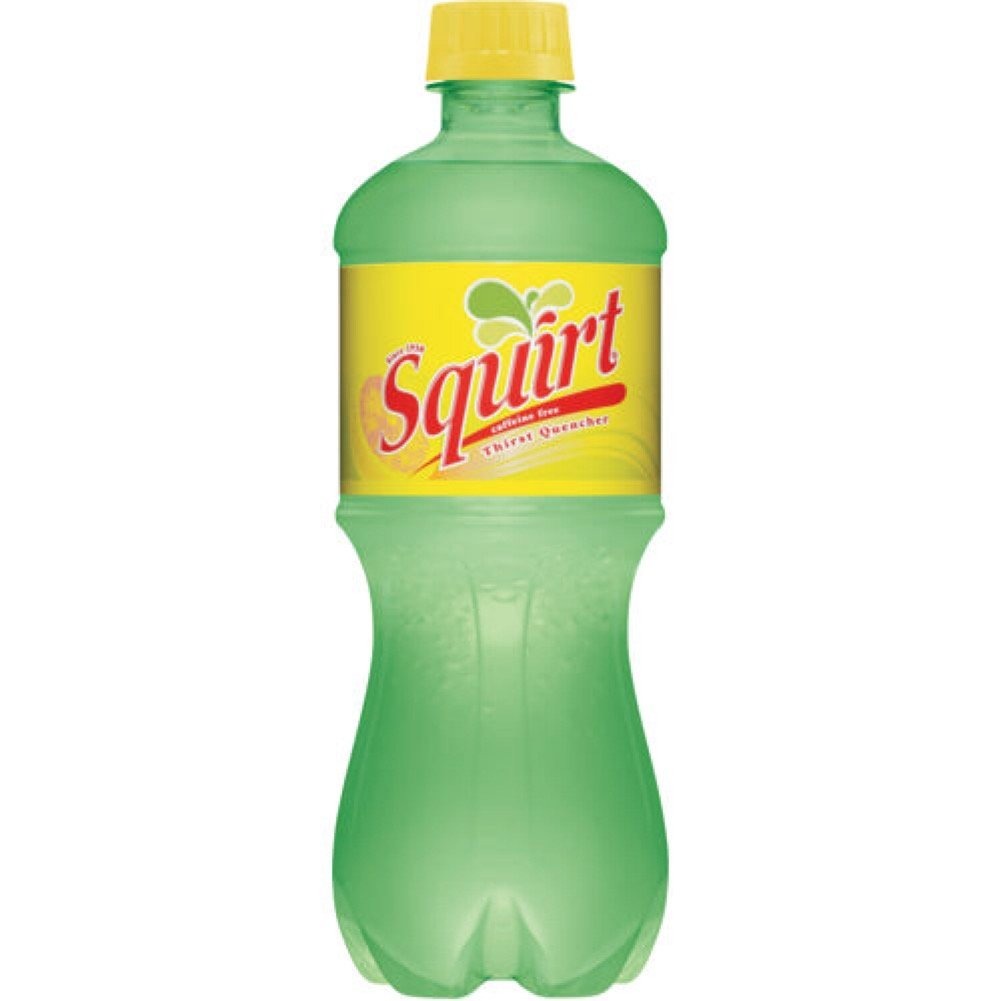
Item Name: Squirt Grapefruit Soda, 20-Ounce (Pack of 24)
Bullet Point 1: 20 ounces, 24 pack
Bullet Point 2: Deliciously unique flavor
Bullet Point 3: Great refreshing taste
Bullet Point 4: 20-Ounce
Bullet Point 5: Made in USA
Value: 480.0
Unit: oz

Price: 2.79